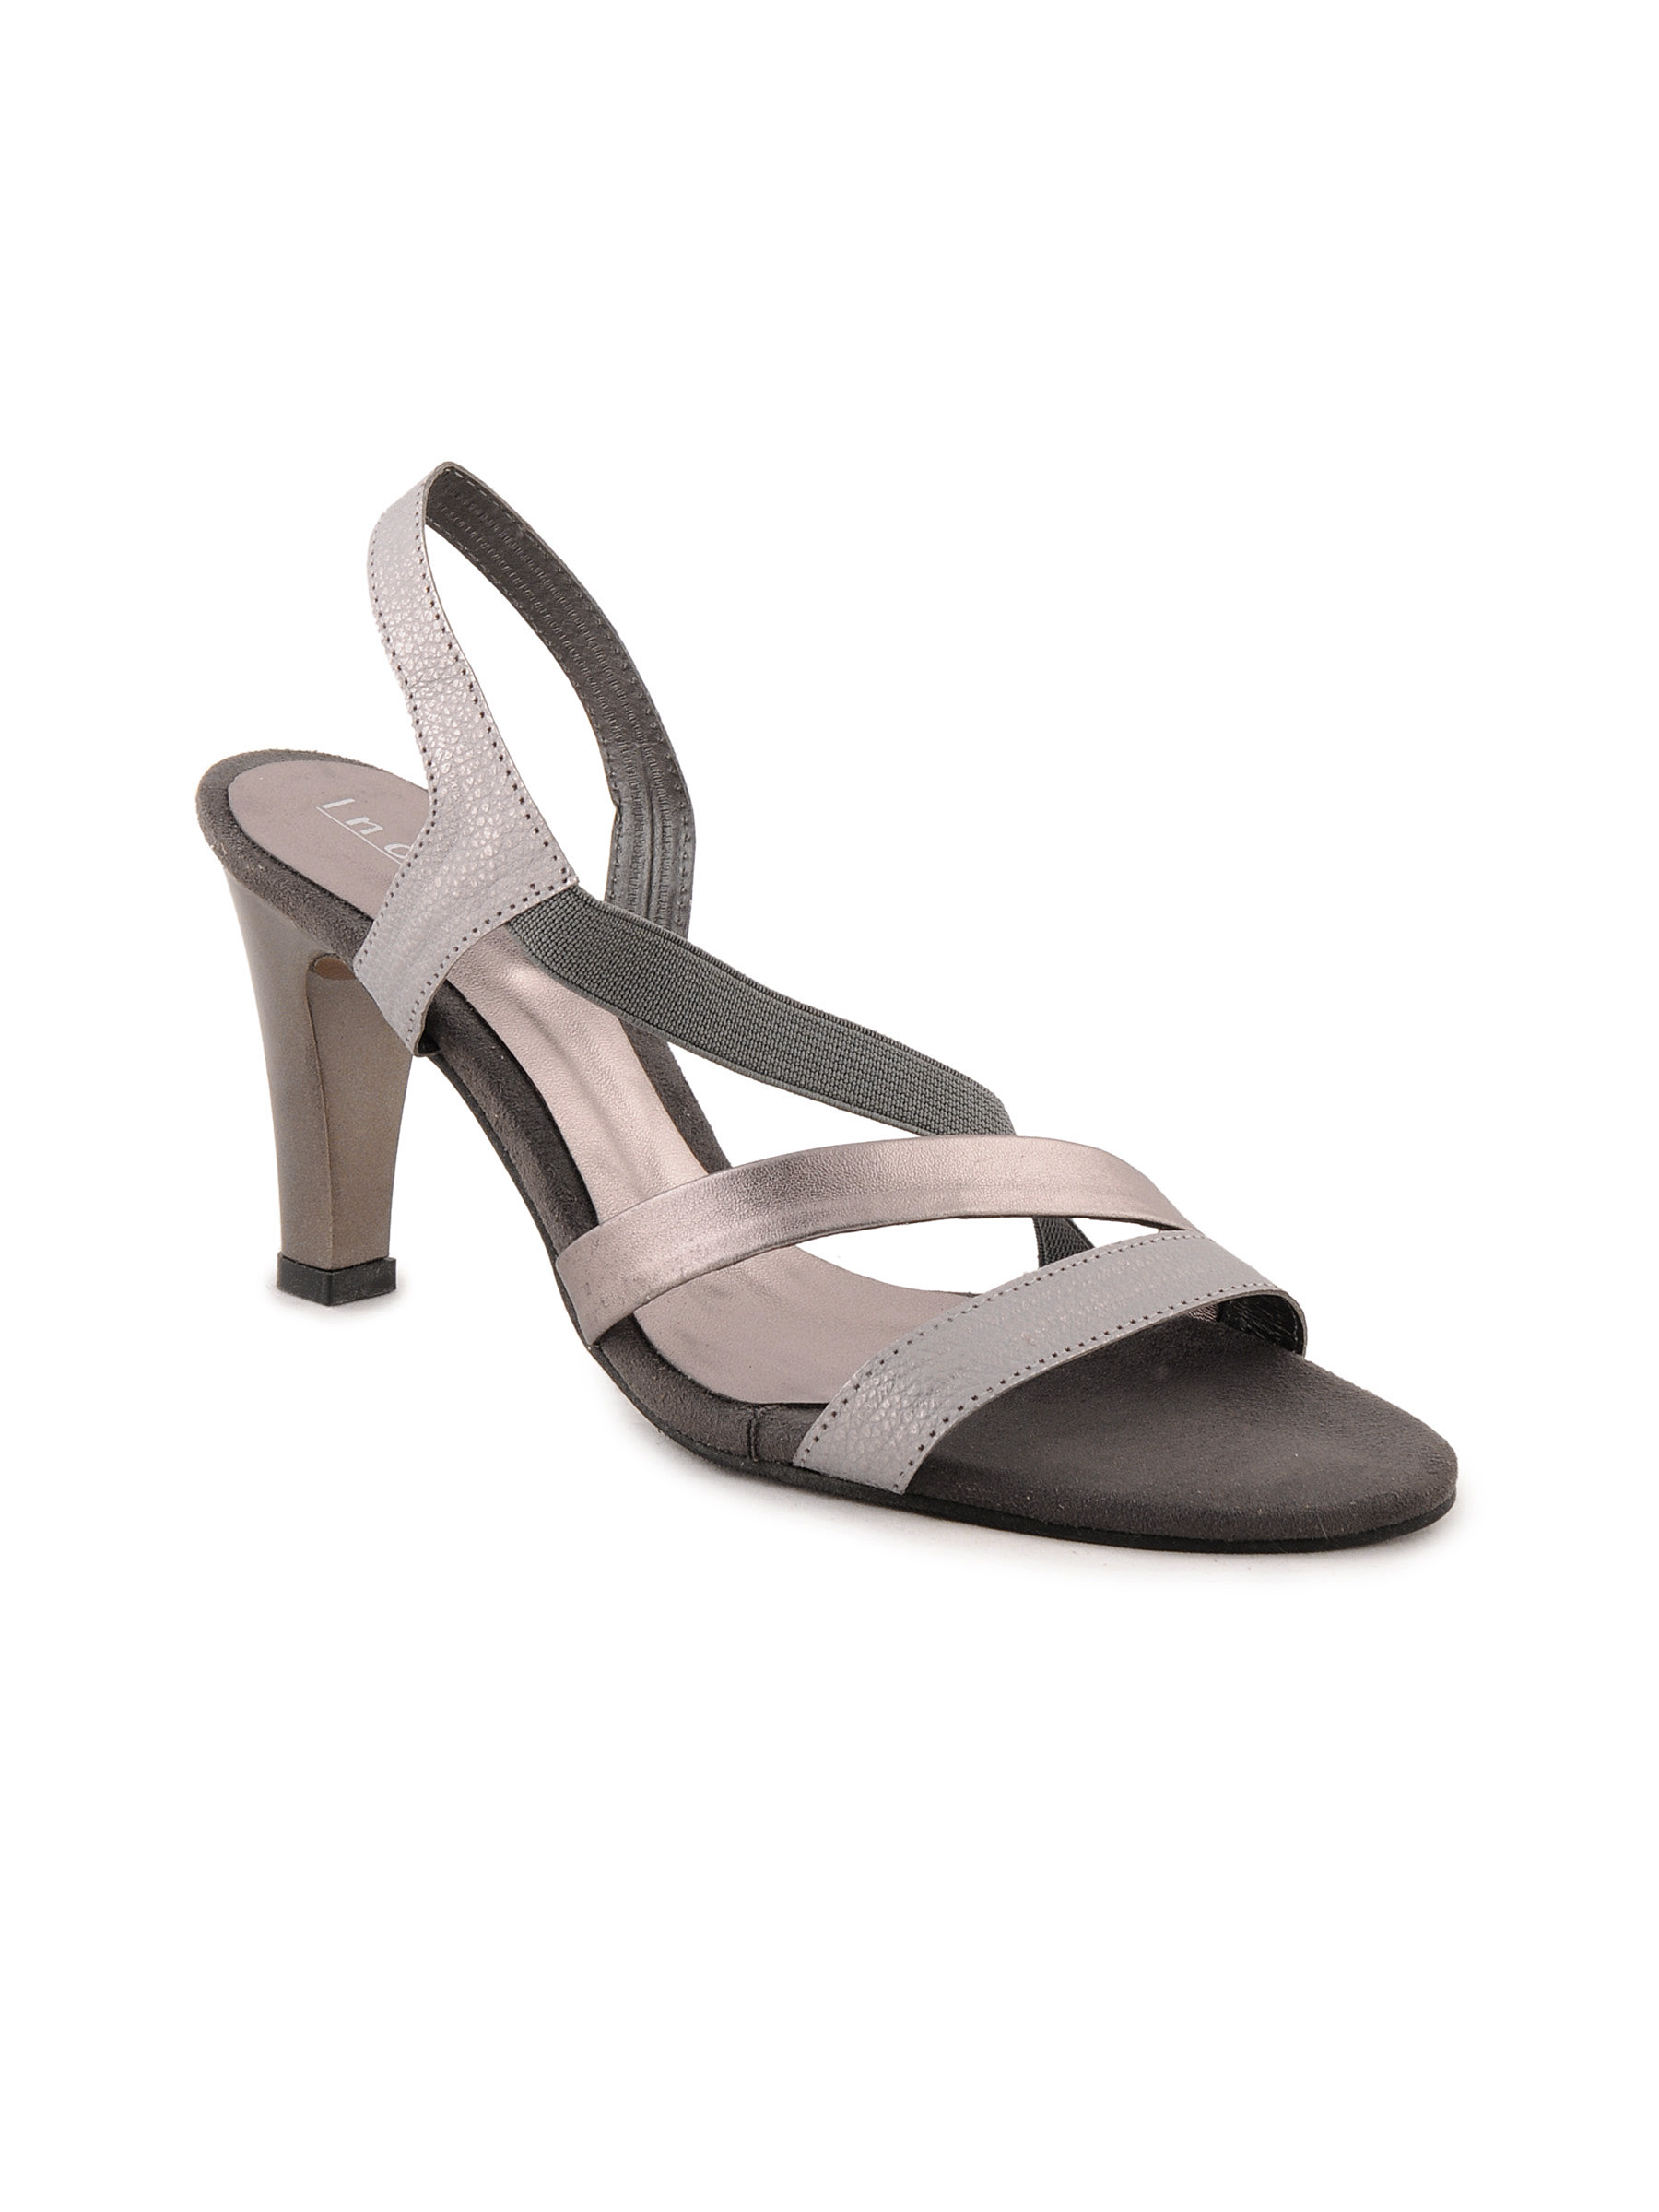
Inc.5 Women Metallic Heels
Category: Footwear / Shoes / Heels
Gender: Women
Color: Silver
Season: Winter 2012
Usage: Casual